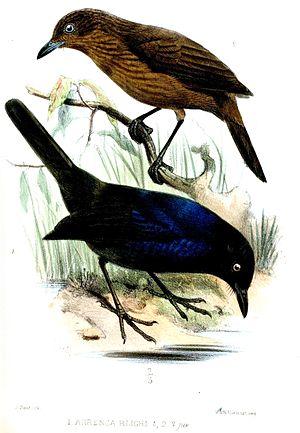
L'Arrenga de Ceylan est une espèce d’oiseaux de la famille des Muscicapidae, endémique du Sri Lanka.